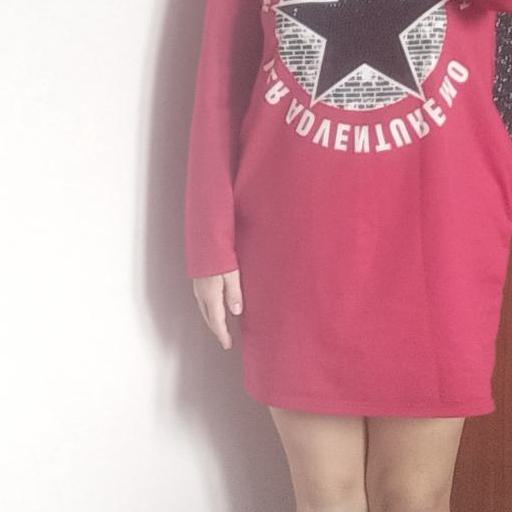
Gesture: no_gesture